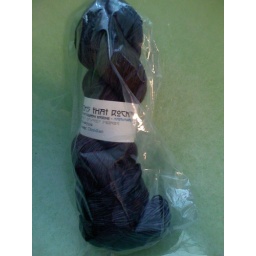
blue moon fiber arts socks that rock mediumweight in obsidian